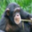
Label: chimpanzee